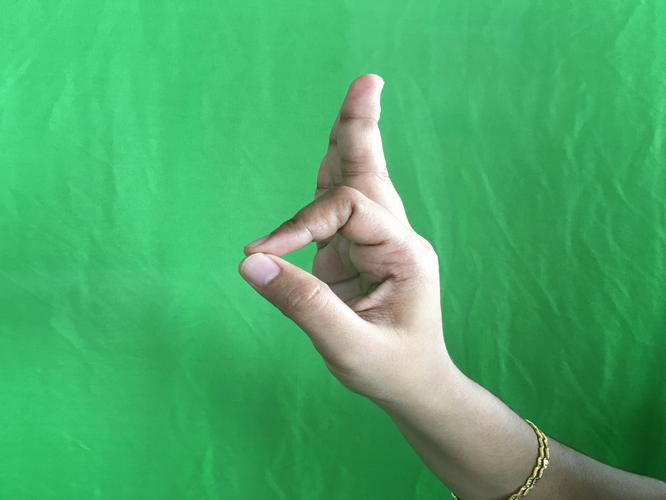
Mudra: Aralam
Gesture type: single_hand